Loch Maree and Aultbea Railway

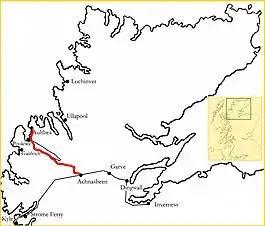
Sketch map of the route of the projected line from Achnasheen to Aultbea

The Loch Maree and Aultbea Railway was one of several branch railway-lines proposed for the North-West Highlands of Scotland in the early 1890s. Although a full survey was conducted in 1892 and a Private Bill was submitted to the Westminster Parliament on 18 November 1892, the necessary Act to permit construction did not receive approval and the plan was dropped.